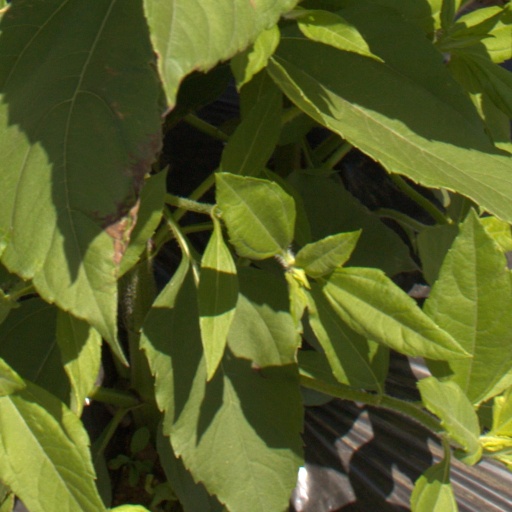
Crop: Jerusalem artichoke